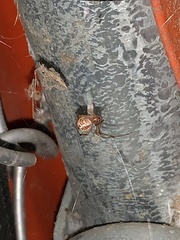
Species: Parasteatoda_tepidariorum